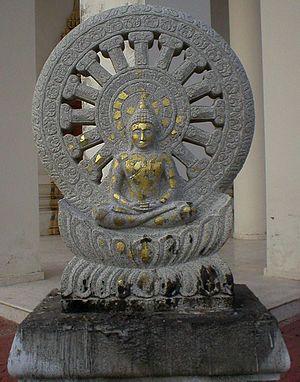
Roue du Dharma, époque moderne, hauteur sans socle environ 1 m. Naklua (Thaïlande) Prise de vue personnelle Siren 26 septembre 2005 à 18:26 (CEST)
Dharma ou dhamma est un terme polymorphe et important dans les spiritualités et religions indiennes. Selon le contexte, la définition diffère et le mot offre une large palette de sens, théoriquement tous dérivés de la racine sanskrite dhṛ, « porter, soutenir » :